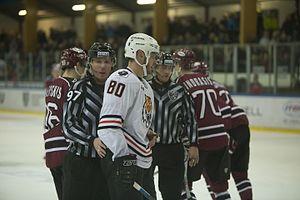
Tomáš Zohorna est un joueur professionnel tchèque de hockey sur glace. Ses frères Hynek et Radim sont également professionnels.